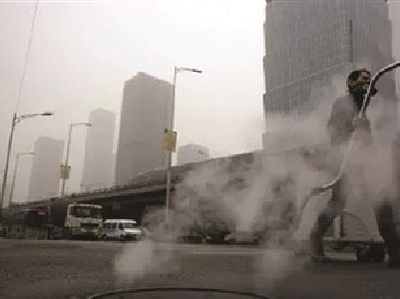
Weather: foggy or hazy